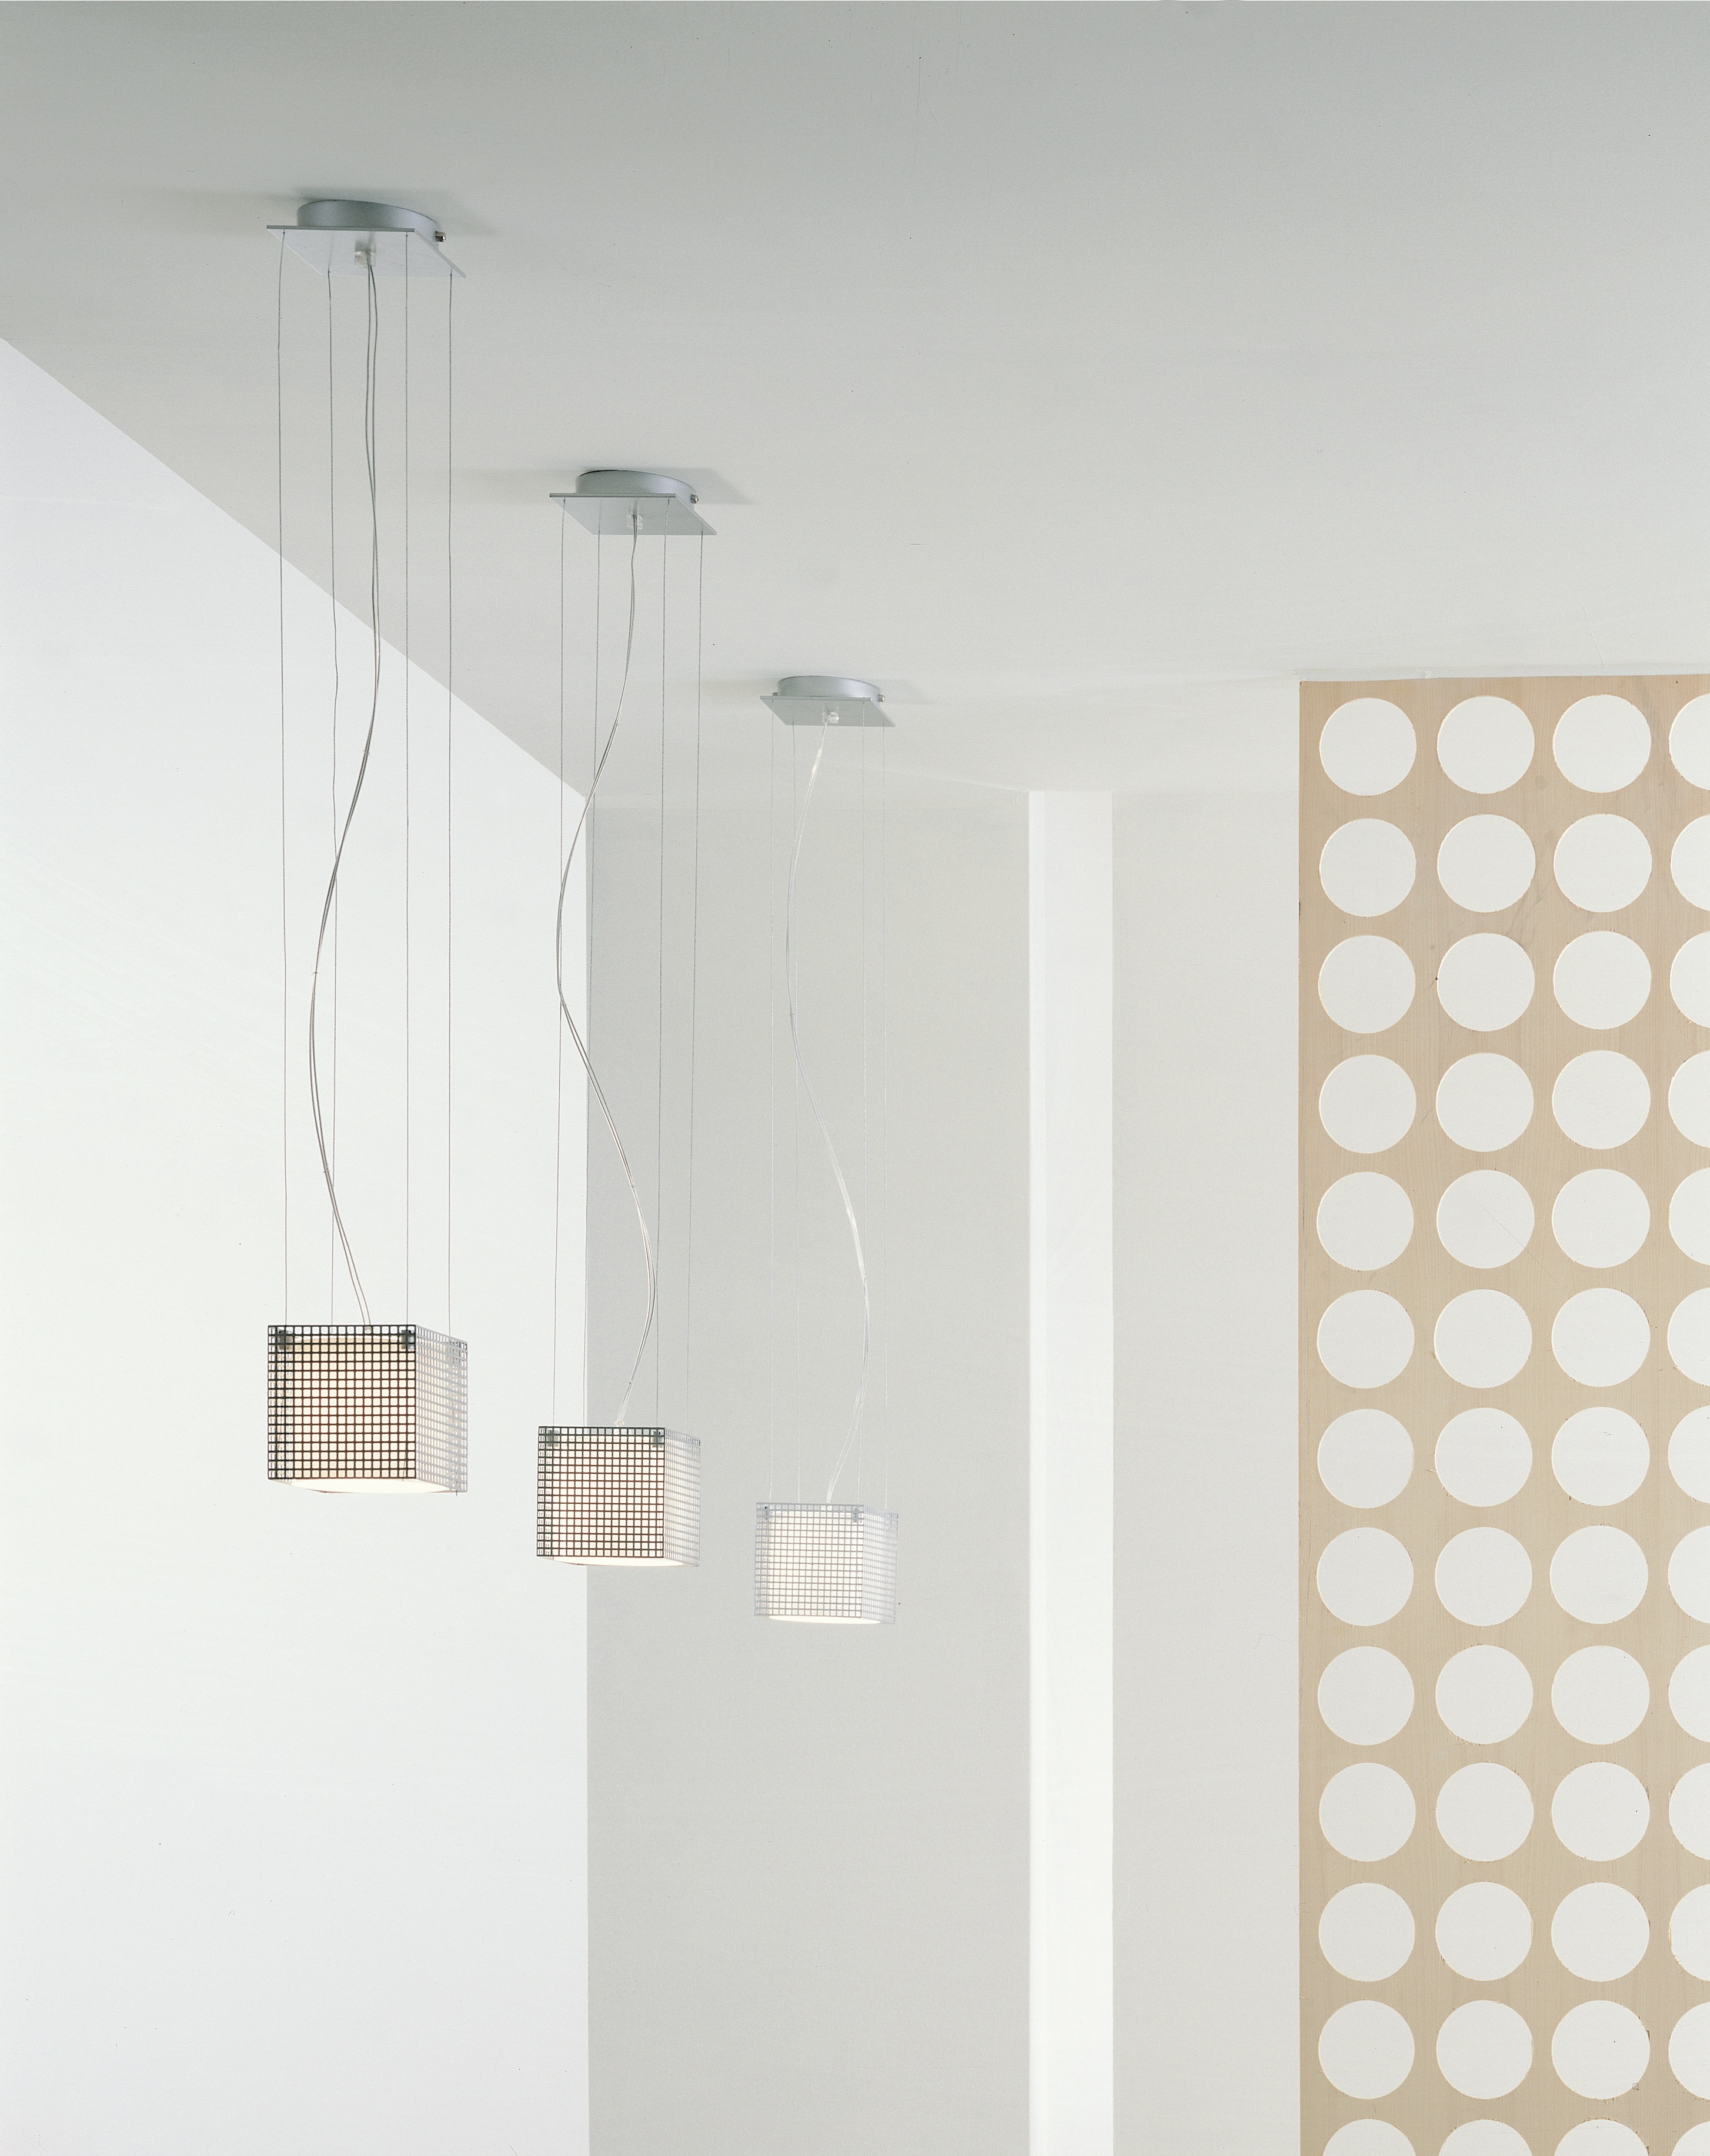
ceiling, furniture, room, lighting, modern, interior design, product, design, light fixture, shower, sconce, plumbing fixture, bathroom cabinet, suspensions